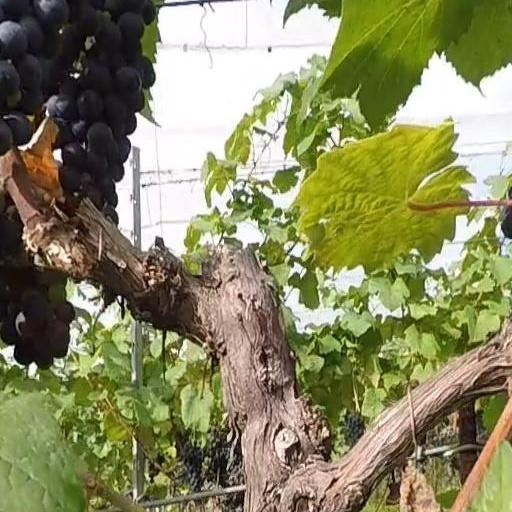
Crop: grape